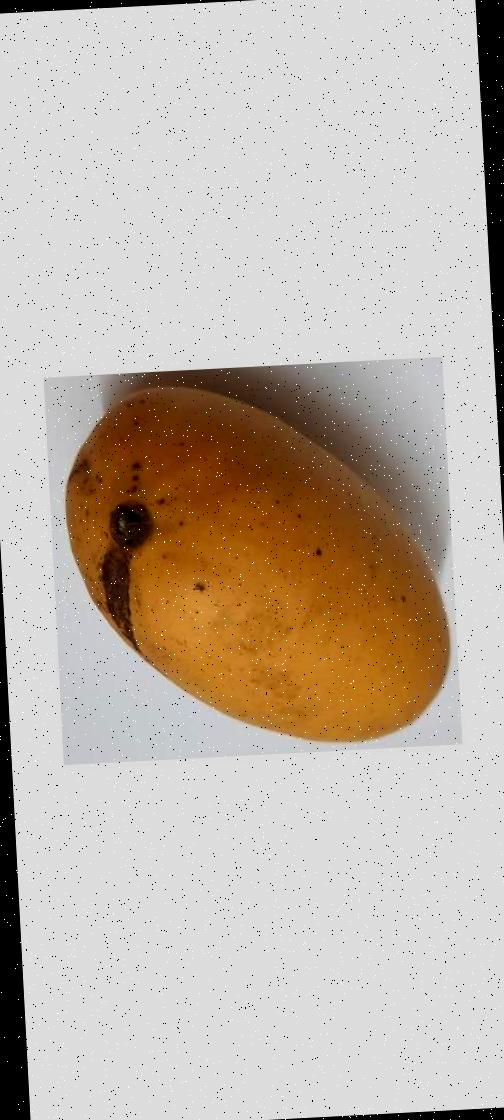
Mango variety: Katimon